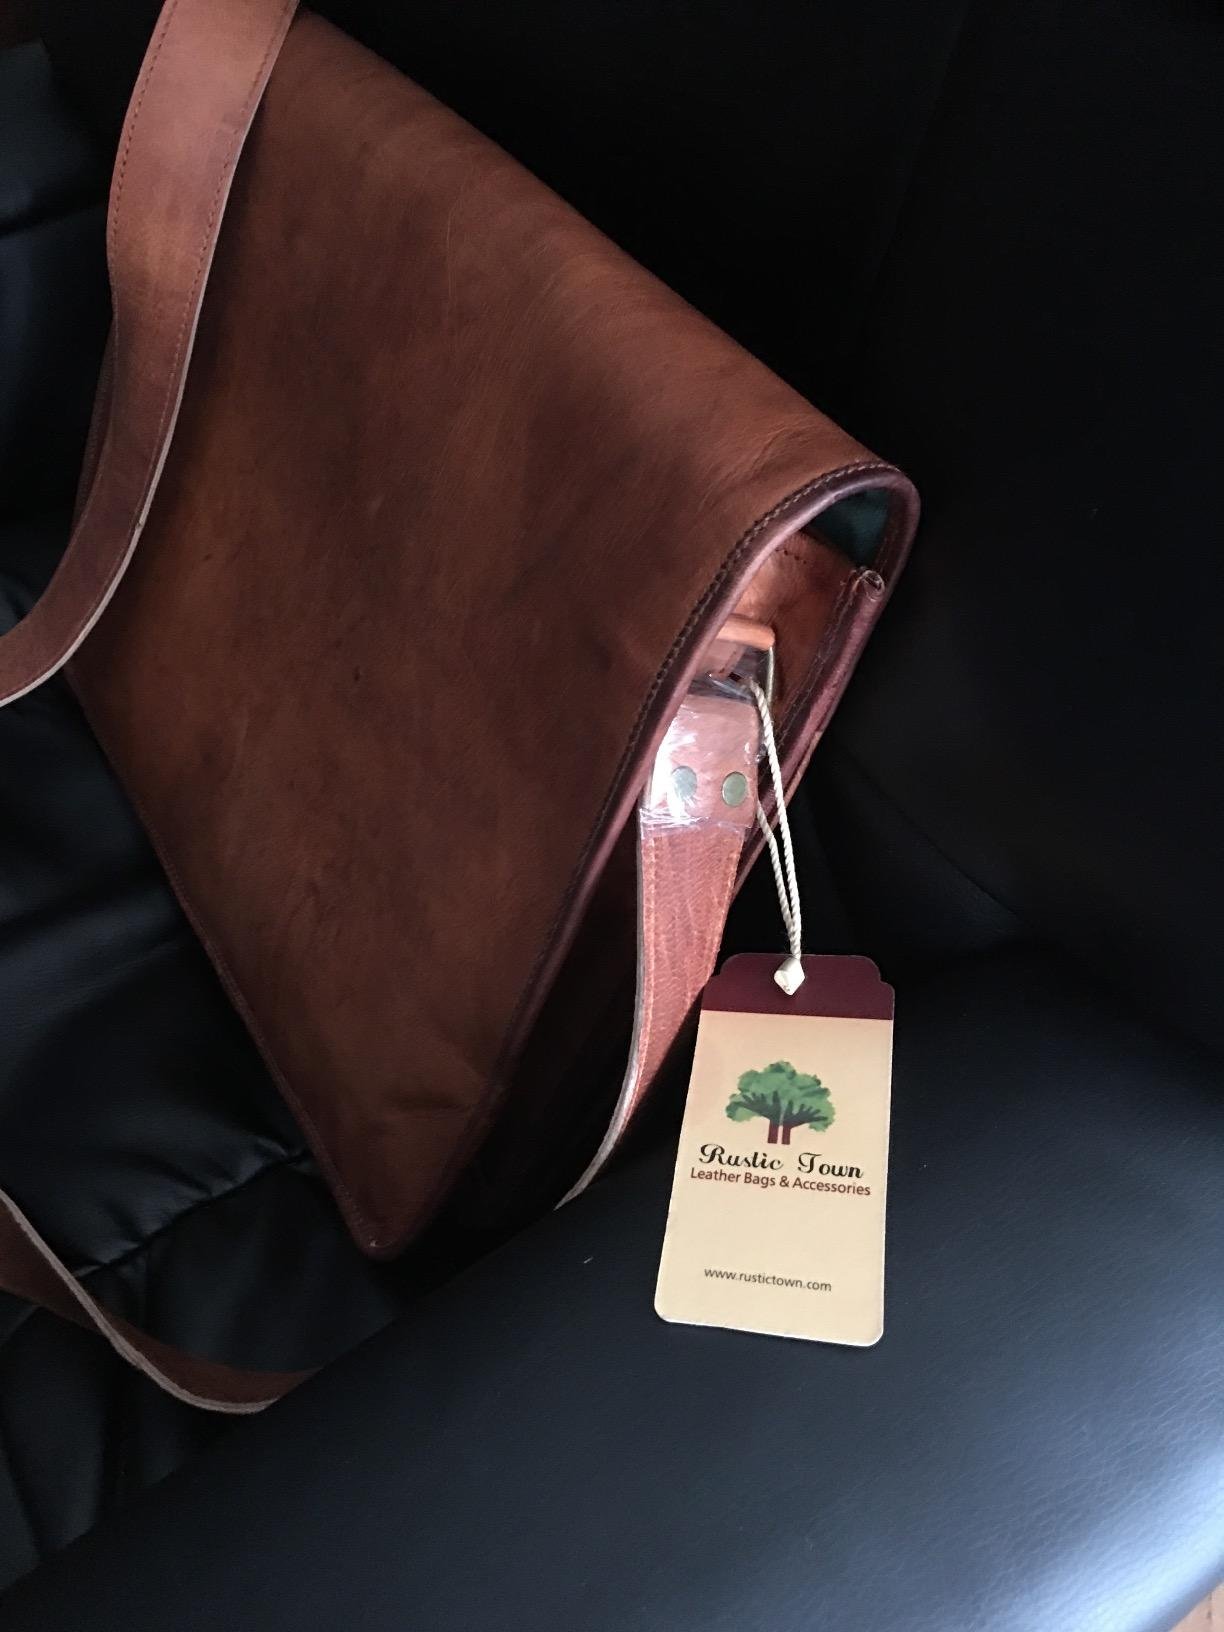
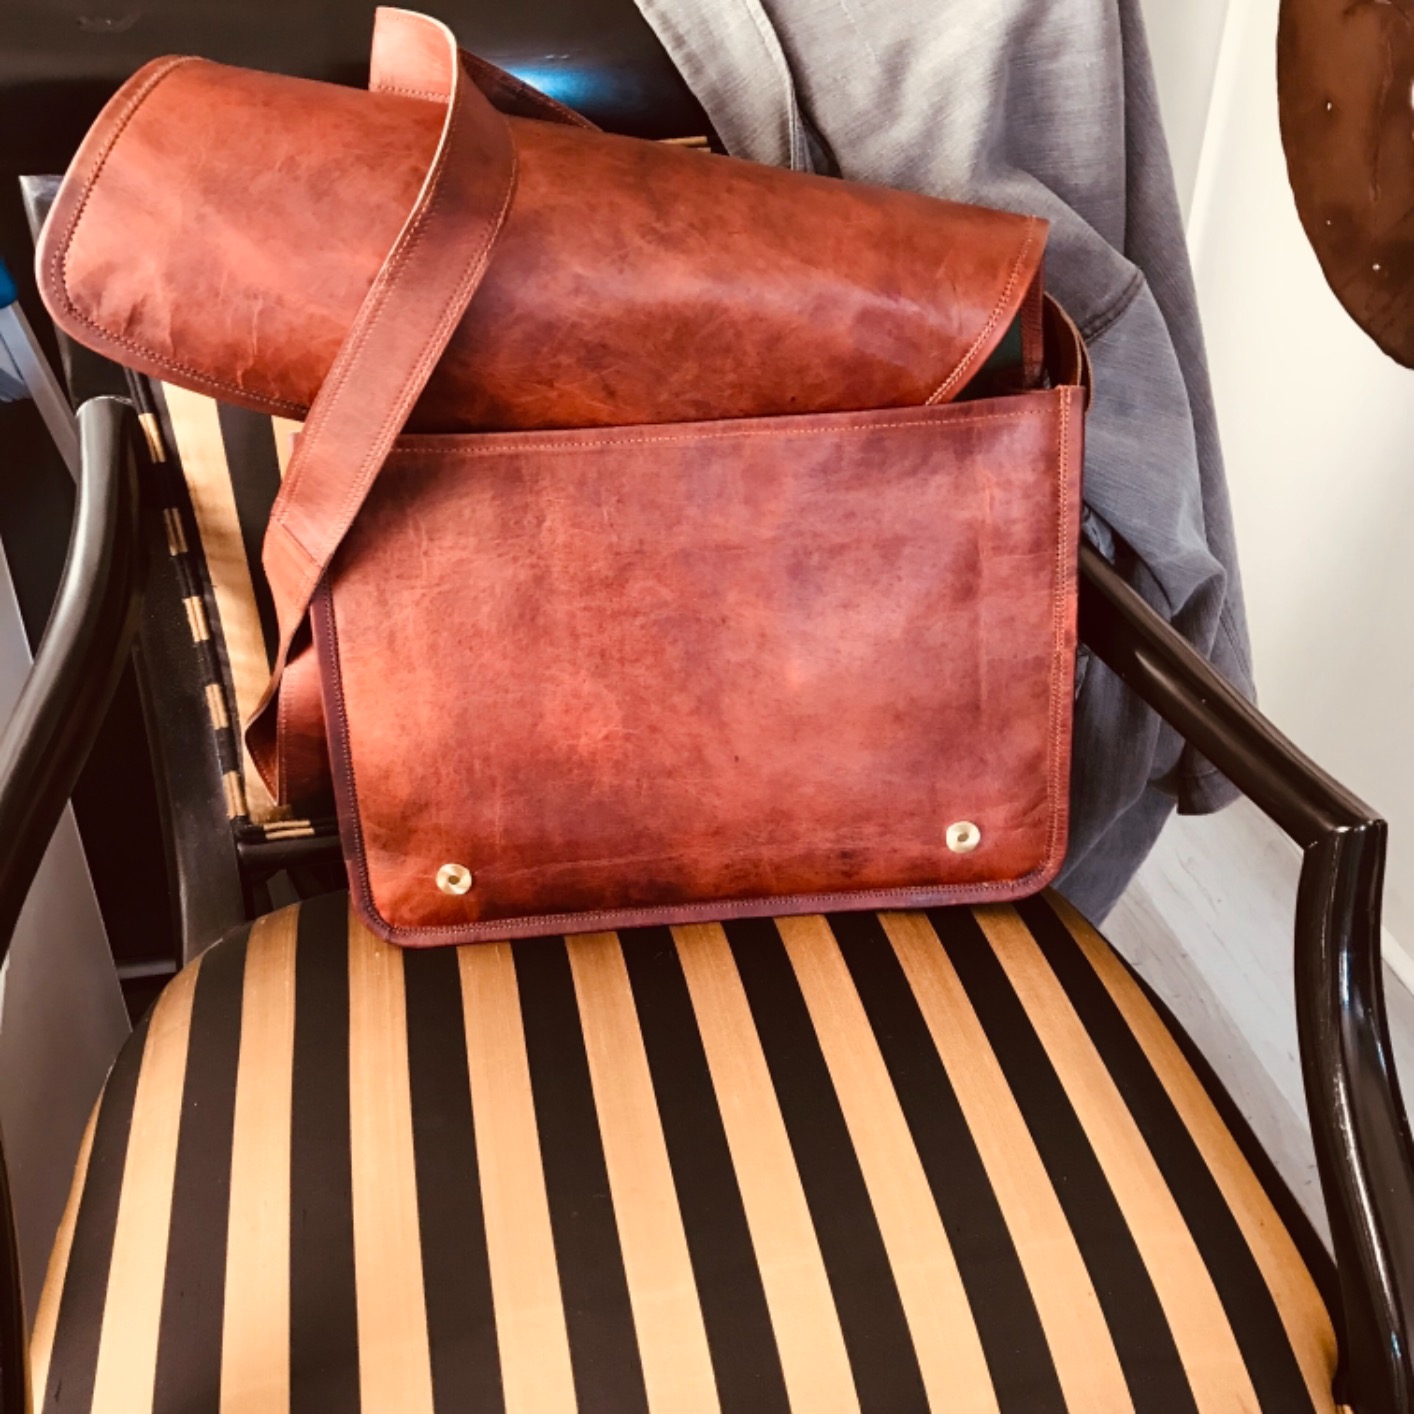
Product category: bag
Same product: yes